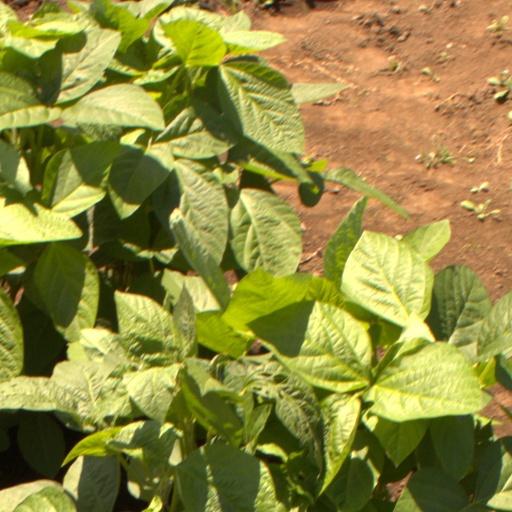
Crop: soybean